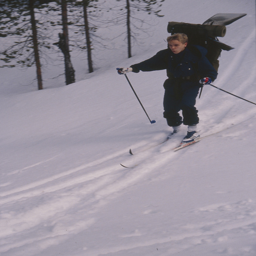
The man is skiing down the snow slop.
A boy backpacking down a slope of a mountain in the snow.

A person on some skis in the snow.
A man with sports equipment is skiing down a slope.
A person skiing down a steep snowy slope.